Dissolution of the Ottoman Empire

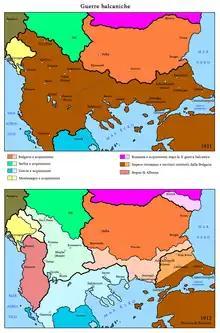
The territorial gains of the Balkan states after the Balkan Wars

When the Italian War and the counterinsurgency operations in Albania and Yemen began to fail, a number of high-ranking military officers, who were unhappy with the counterproductive political involvement in these wars, formed a political committee in the capital. Calling themselves the Savior Officers, its members were committed to reducing the autocratic control wielded by the CUP over military operations. Supported by the Freedom and Accord in parliament, these officers threatened violent action unless their demands were met. Said Pasha resigned as Grand Vizier on 17 July 1912, and the government collapsed. A new government, so called the "Great cabinet", was formed by Ahmet Muhtar Pasha. The members of the government were prestigious statesmen, technocrat government, and they easily received the vote of confidence. The CUP excluded from cabinet posts.